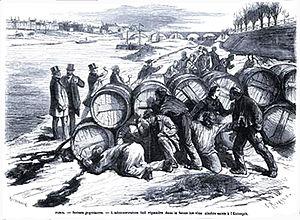
Répression des fraudes sur le vin en 1905
La révolte des vignerons du Languedoc en 1907 désigne un vaste mouvement de manifestations survenu en 1907, dans le Languedoc et en pays catalan, réprimé par le cabinet Clemenceau. Fruit d'une grave crise viticole survenue au début du XXᵉ siècle, ce mouvement, aussi appelé « révolte des gueux » du Midi, a été marqué par la fraternisation du 17ᵉ régiment d'infanterie de ligne avec les manifestants, à Béziers.